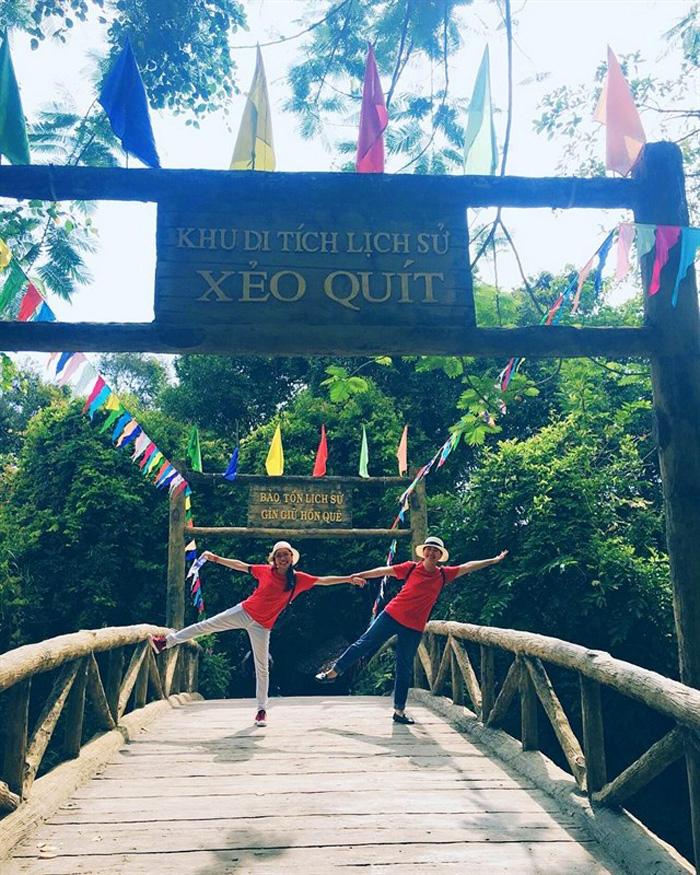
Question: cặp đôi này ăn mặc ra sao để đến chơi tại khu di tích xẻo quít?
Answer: cả hai đều mặc áo thun đỏ và mũ vàng, cô gái mặc quần trắng, chàng trai mặc quần xanh dương